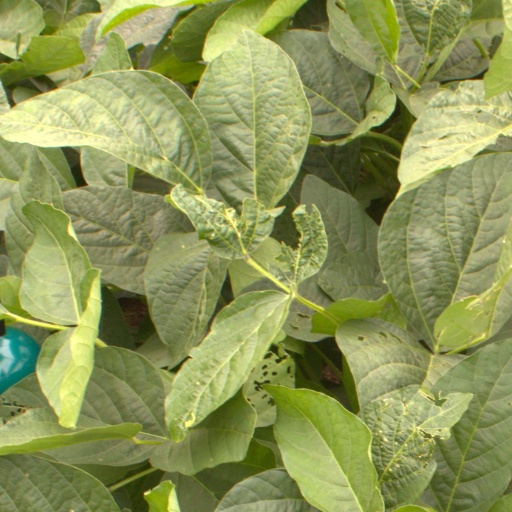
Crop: soybean